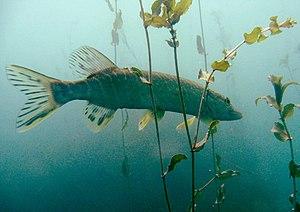
Brochet dans une gravière alsacienne
Les basses vallées angevines sont des plaines alluviales inondables, situées le long des cours d'eau du Loir, de la Mayenne, de la Sarthe et de la Maine. Elles sont reconnues comme zones humides d'importance internationale et intégrées au réseau Natura 2000.
Le lac de Saint-Cassien est un lac de barrage français situé en Provence, dans le sud-est du département du Var, dans la communauté de communes du Pays de Fayence, nommé d'après Saint Cassien.
Le brochet ou grand brochet est une espèce de poissons prédateurs de l'ordre des Esociformes, commune dans les eaux douces et saumâtres de l'hémisphère nord.